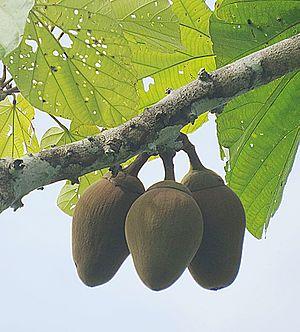
La sapote sud-américaine, aussi connue en espagnol sous le nom chupa chupa, est une espèce d'arbre fruitier de 40 à 45 mètres de haut qui pousse dans les forêts tropicales entre 1000 et 2000 mètres au dessus du niveau de la mer au Pérou, en Équateur, en Colombie et au Brésil.